Khedda

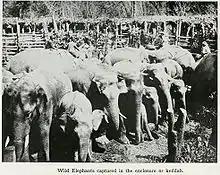
Elephant stockade or Kheddah

An early description of a khedda was written by the Greek explorer and ambassador to India, Megasthenes (ca. 350 – 290 BC), on which Strabo based his account in "Geographica". The description was similar to the modern technique. Female elephants were used as bait. When the captured elephants were worn out by famine and combat with tame elephants, their legs were tied. Finally their necks were lacerated, and leather straps inserted in the cuts "so that they submit to their bonds through pain, and so remain quiet."